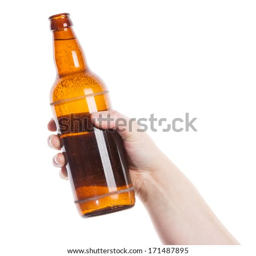
beer bottle in the hand isolated on white